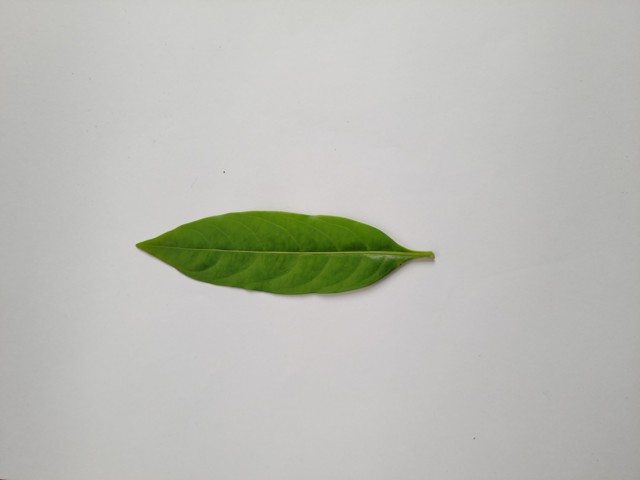
Plant: sarpagandha